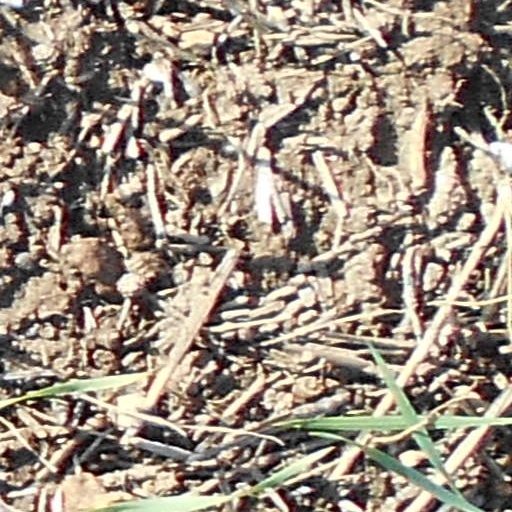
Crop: wheat